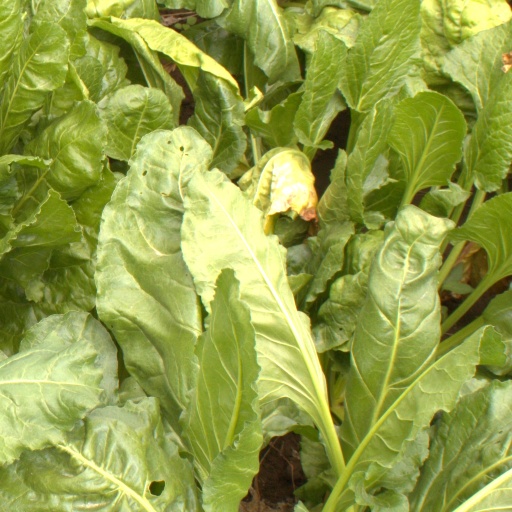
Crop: sugar beet